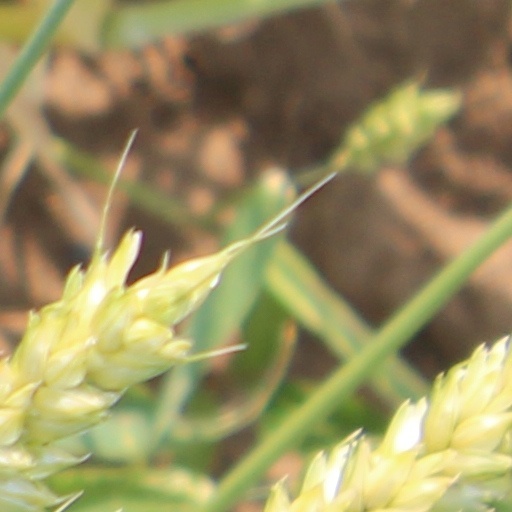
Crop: wheat